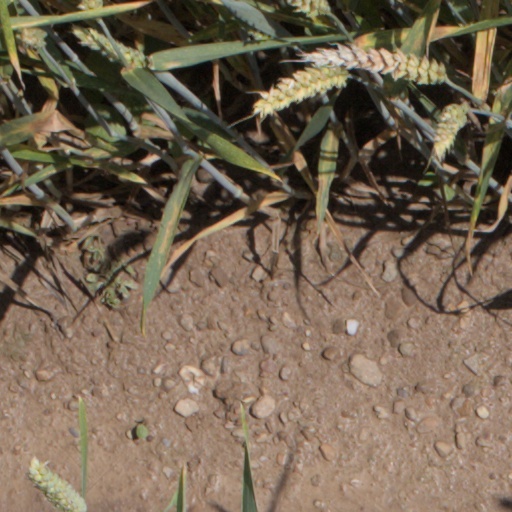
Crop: wheat